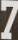
Number: 7